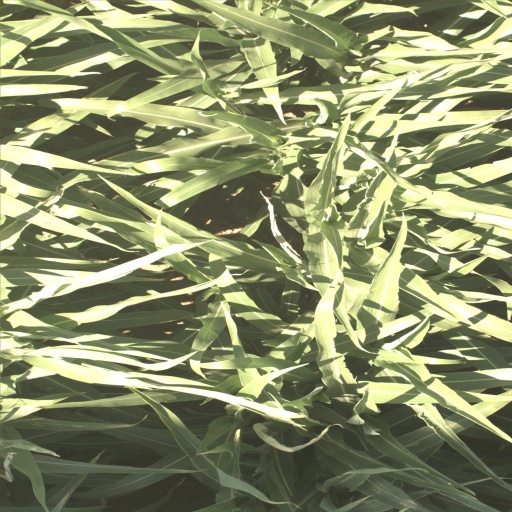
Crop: sorghum